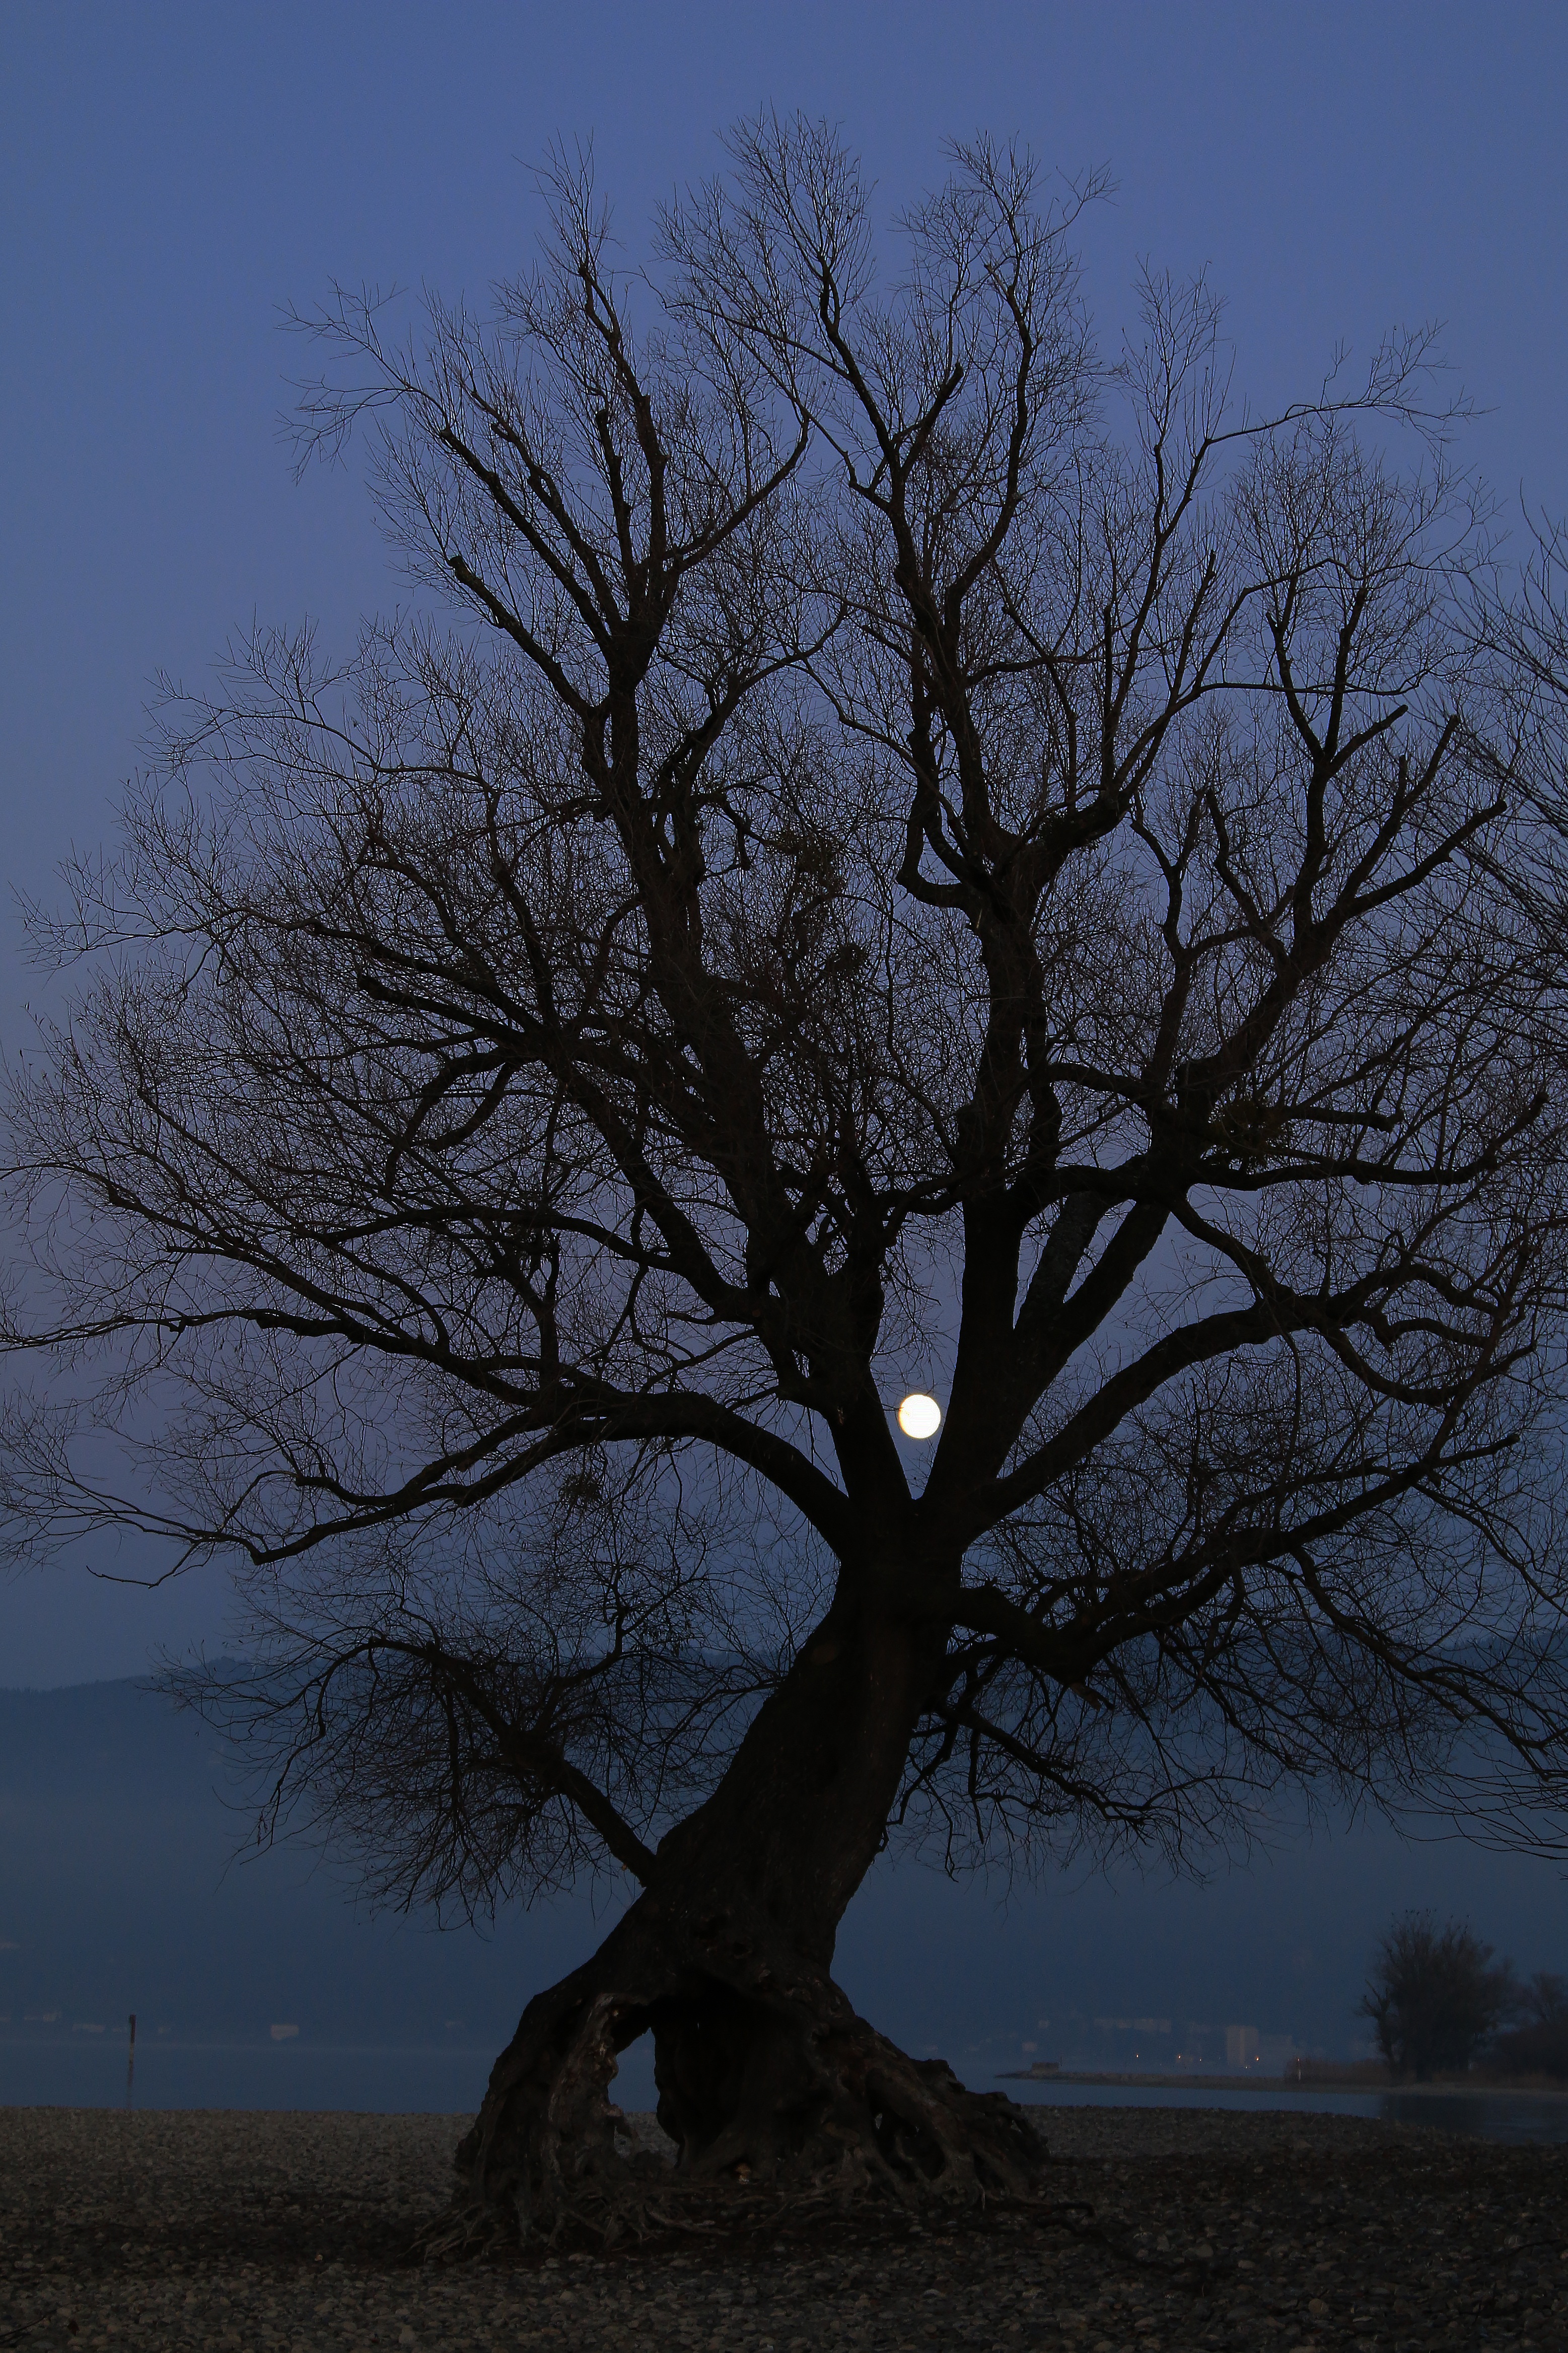
tree, night, atmosphere, dusk, evening, twilight, line, color, blue, moon, full moon, moonlight, brand, font, design, text, document, mood, shape, presentation, abendstimmung, screenshot